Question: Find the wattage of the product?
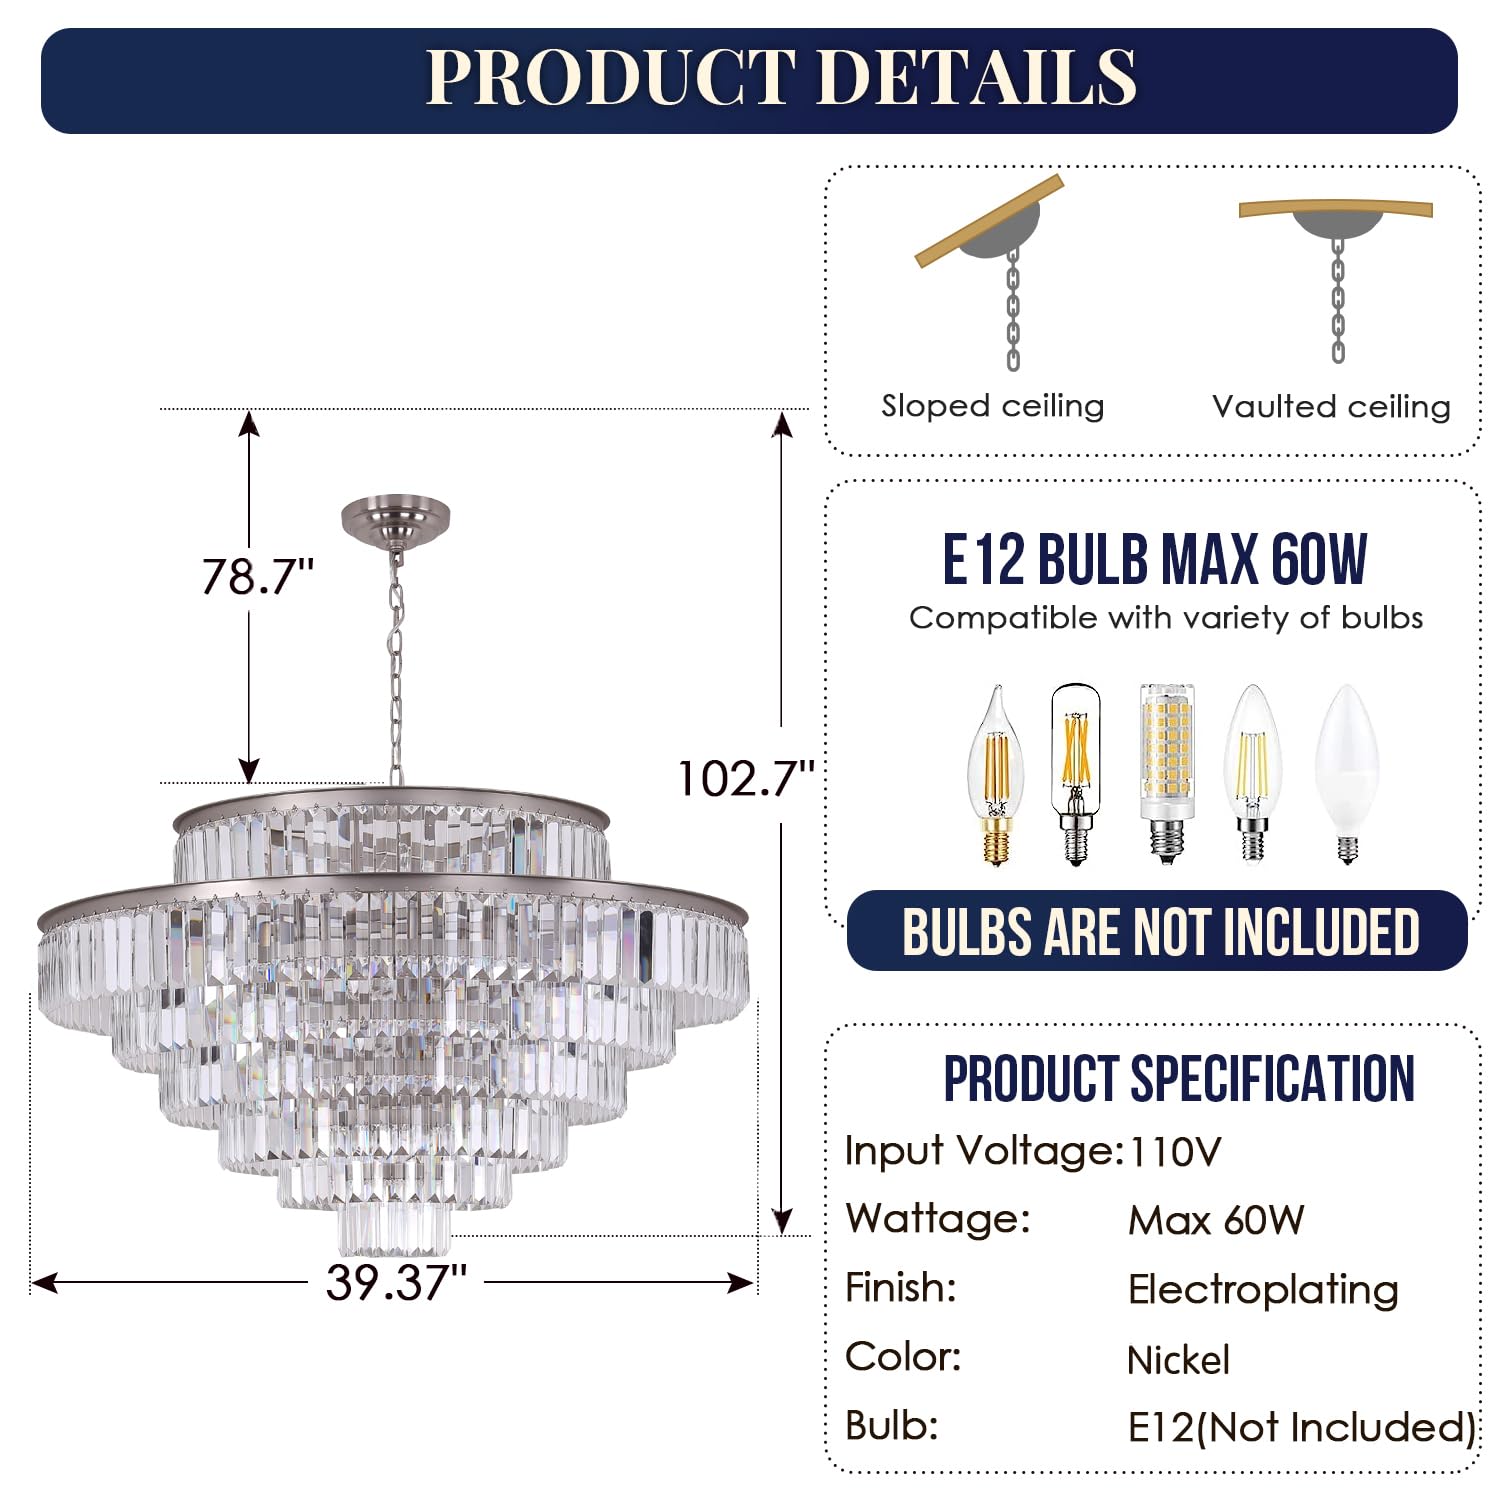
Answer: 60.0 watt